Ernst Schulze (poet)

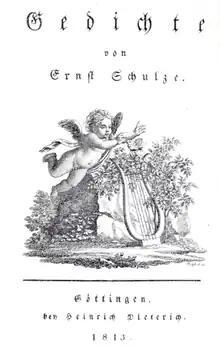
"Gedichte" (poems).

He was the author of many poems, among them a "Poetisches Tagebuch" (Poetic Diary), ten of the poems from which were set to music as lieder by Franz Schubert. Musician Graham Johnson proposes to group these settings by Schubert as a song cycle which he called "Auf den wilden Wegen". The autobiographical information contained therein, in poetic form, came about largely under the influence of his engagement to Cäcilie Tychsen, and her subsequent death. Her early demise, in whose memory his epic "Cäcilia" (1818) was written, clouded all of his later life.